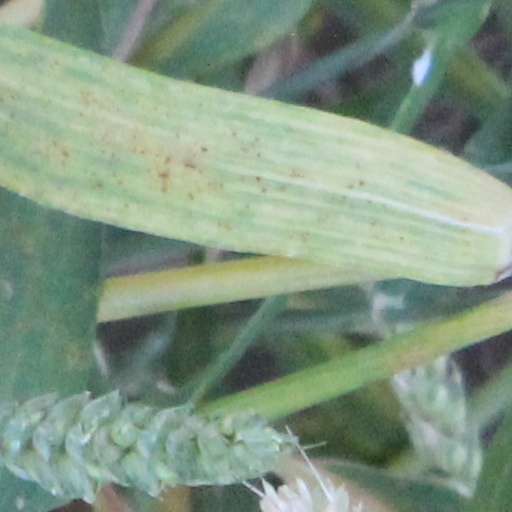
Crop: wheat